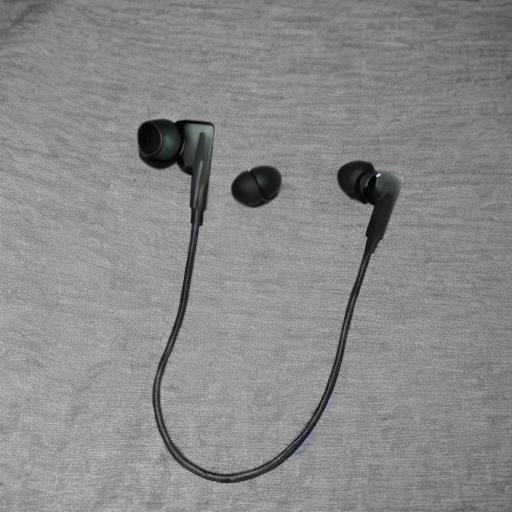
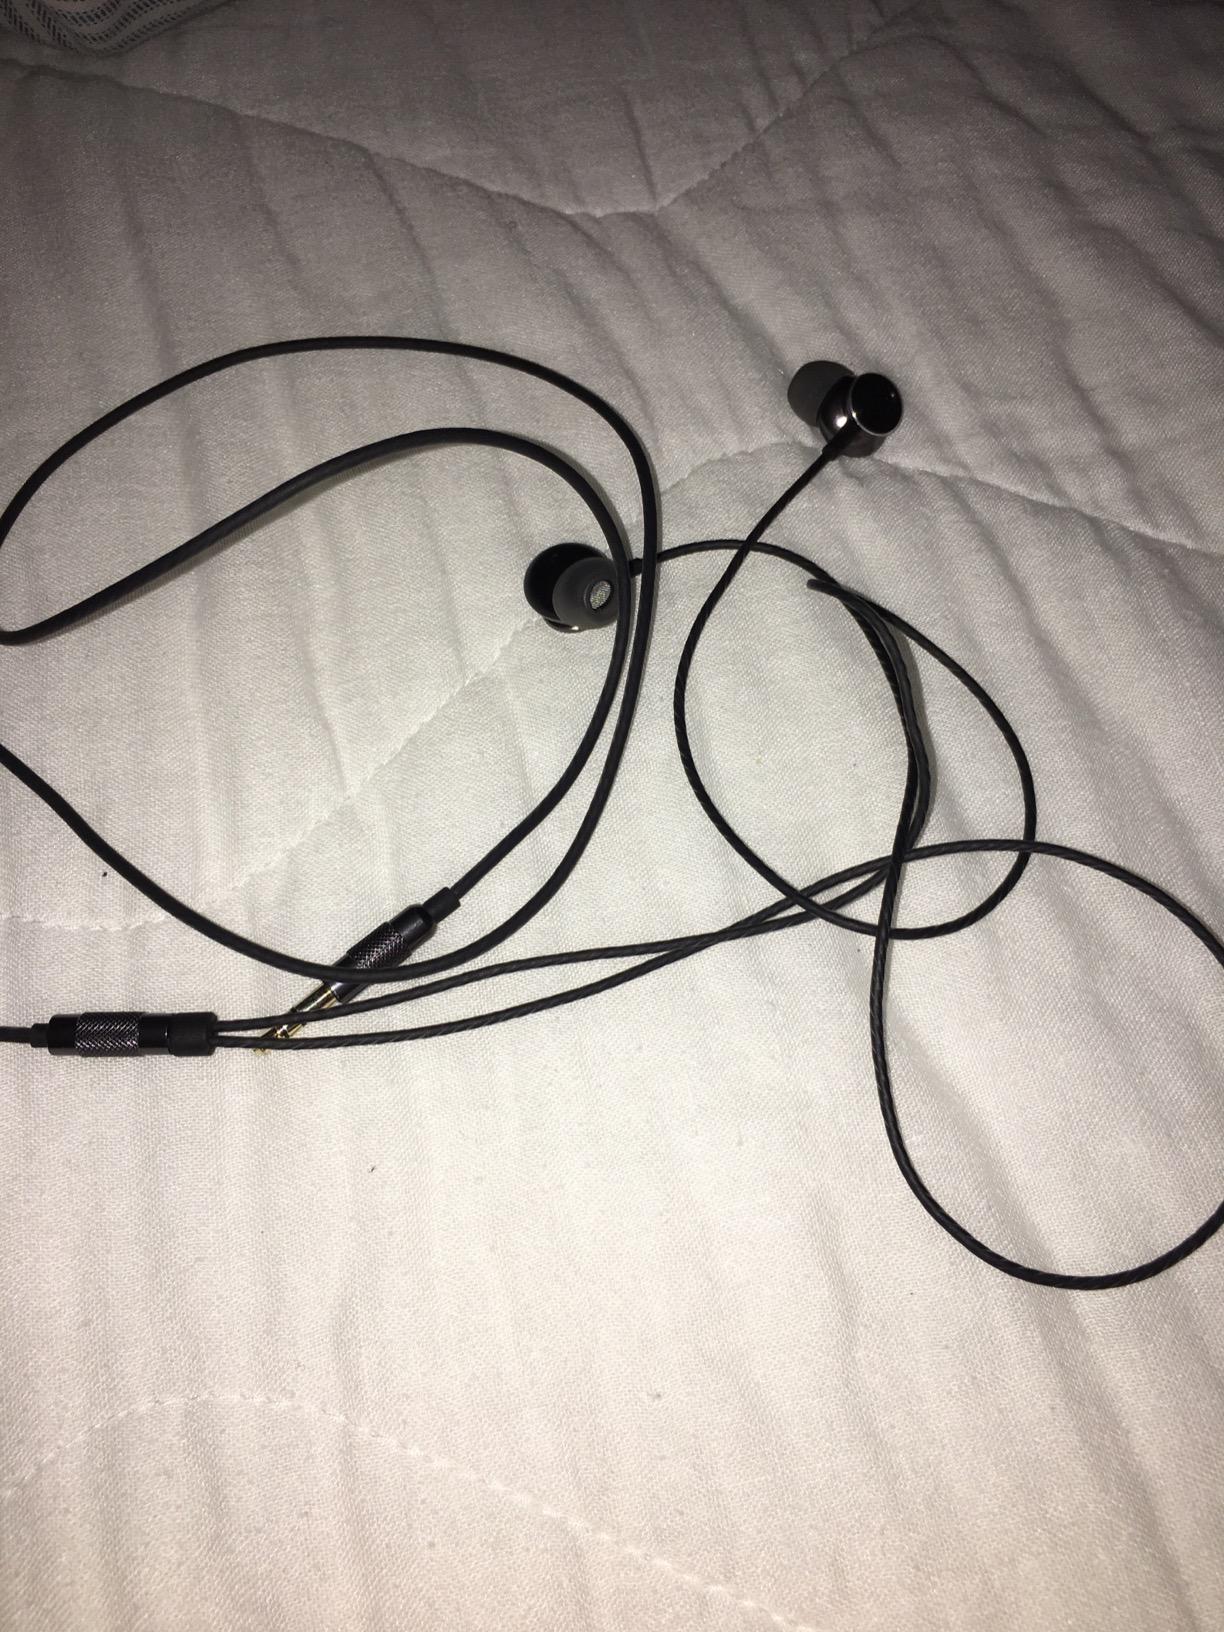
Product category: headphones
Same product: no